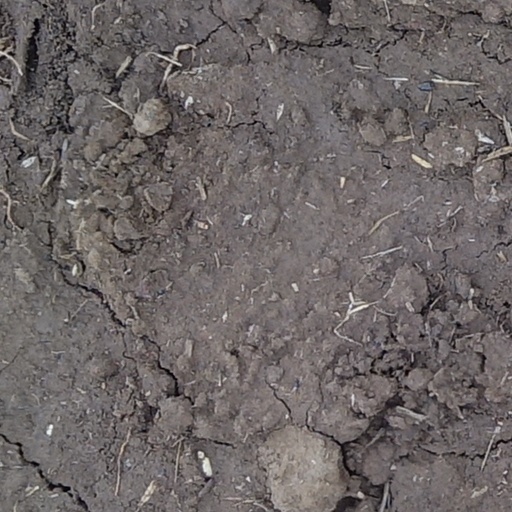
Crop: wheat